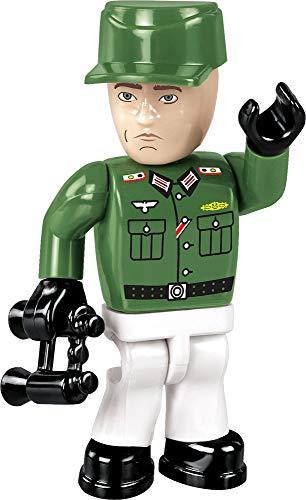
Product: COBI Historical Collection SD.Kfz. 165 Hummel
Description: Perfect for collectors and enthusiasts.
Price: $53.24
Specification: ProductDimensions:17.7x2.4x12inches|ItemWeight:1.56pounds|ShippingWeight:1.94pounds(Viewshippingratesandpolicies)|ASIN:B07L5MF9GX|Itemmodelnumber:2516|Manufacturerrecommendedage:7-15years